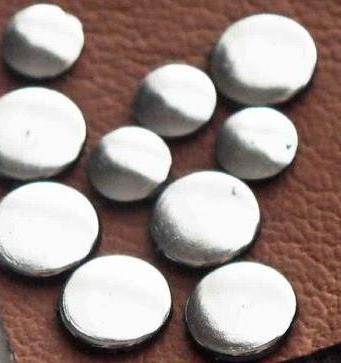
Texture: studded